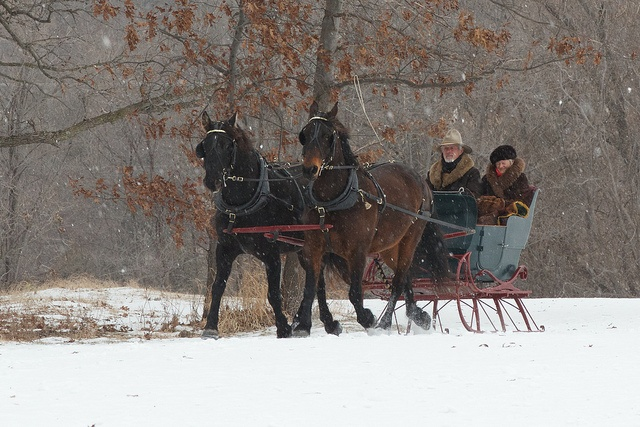
An older couple ridding across the snow in a two horse open sleigh.
Two people riding in a carriage pulled by two horses
A couple of horses pulling a sleigh in the snow.
Two people are riding in a horse drawn snow sleigh.
A couple of horses pulling two people on a sleigh.